Catalina Gómez

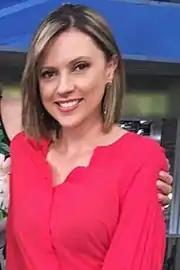
Gómez during a "Noticias Caracol" broadcast.

María Catalina Gómez Sánchez (born September 8, 1984, in Armenia, Quindío) simply known as Catalina Gómez or Catalina Gómez Sánchez, is a Colombian journalist and news presenter.